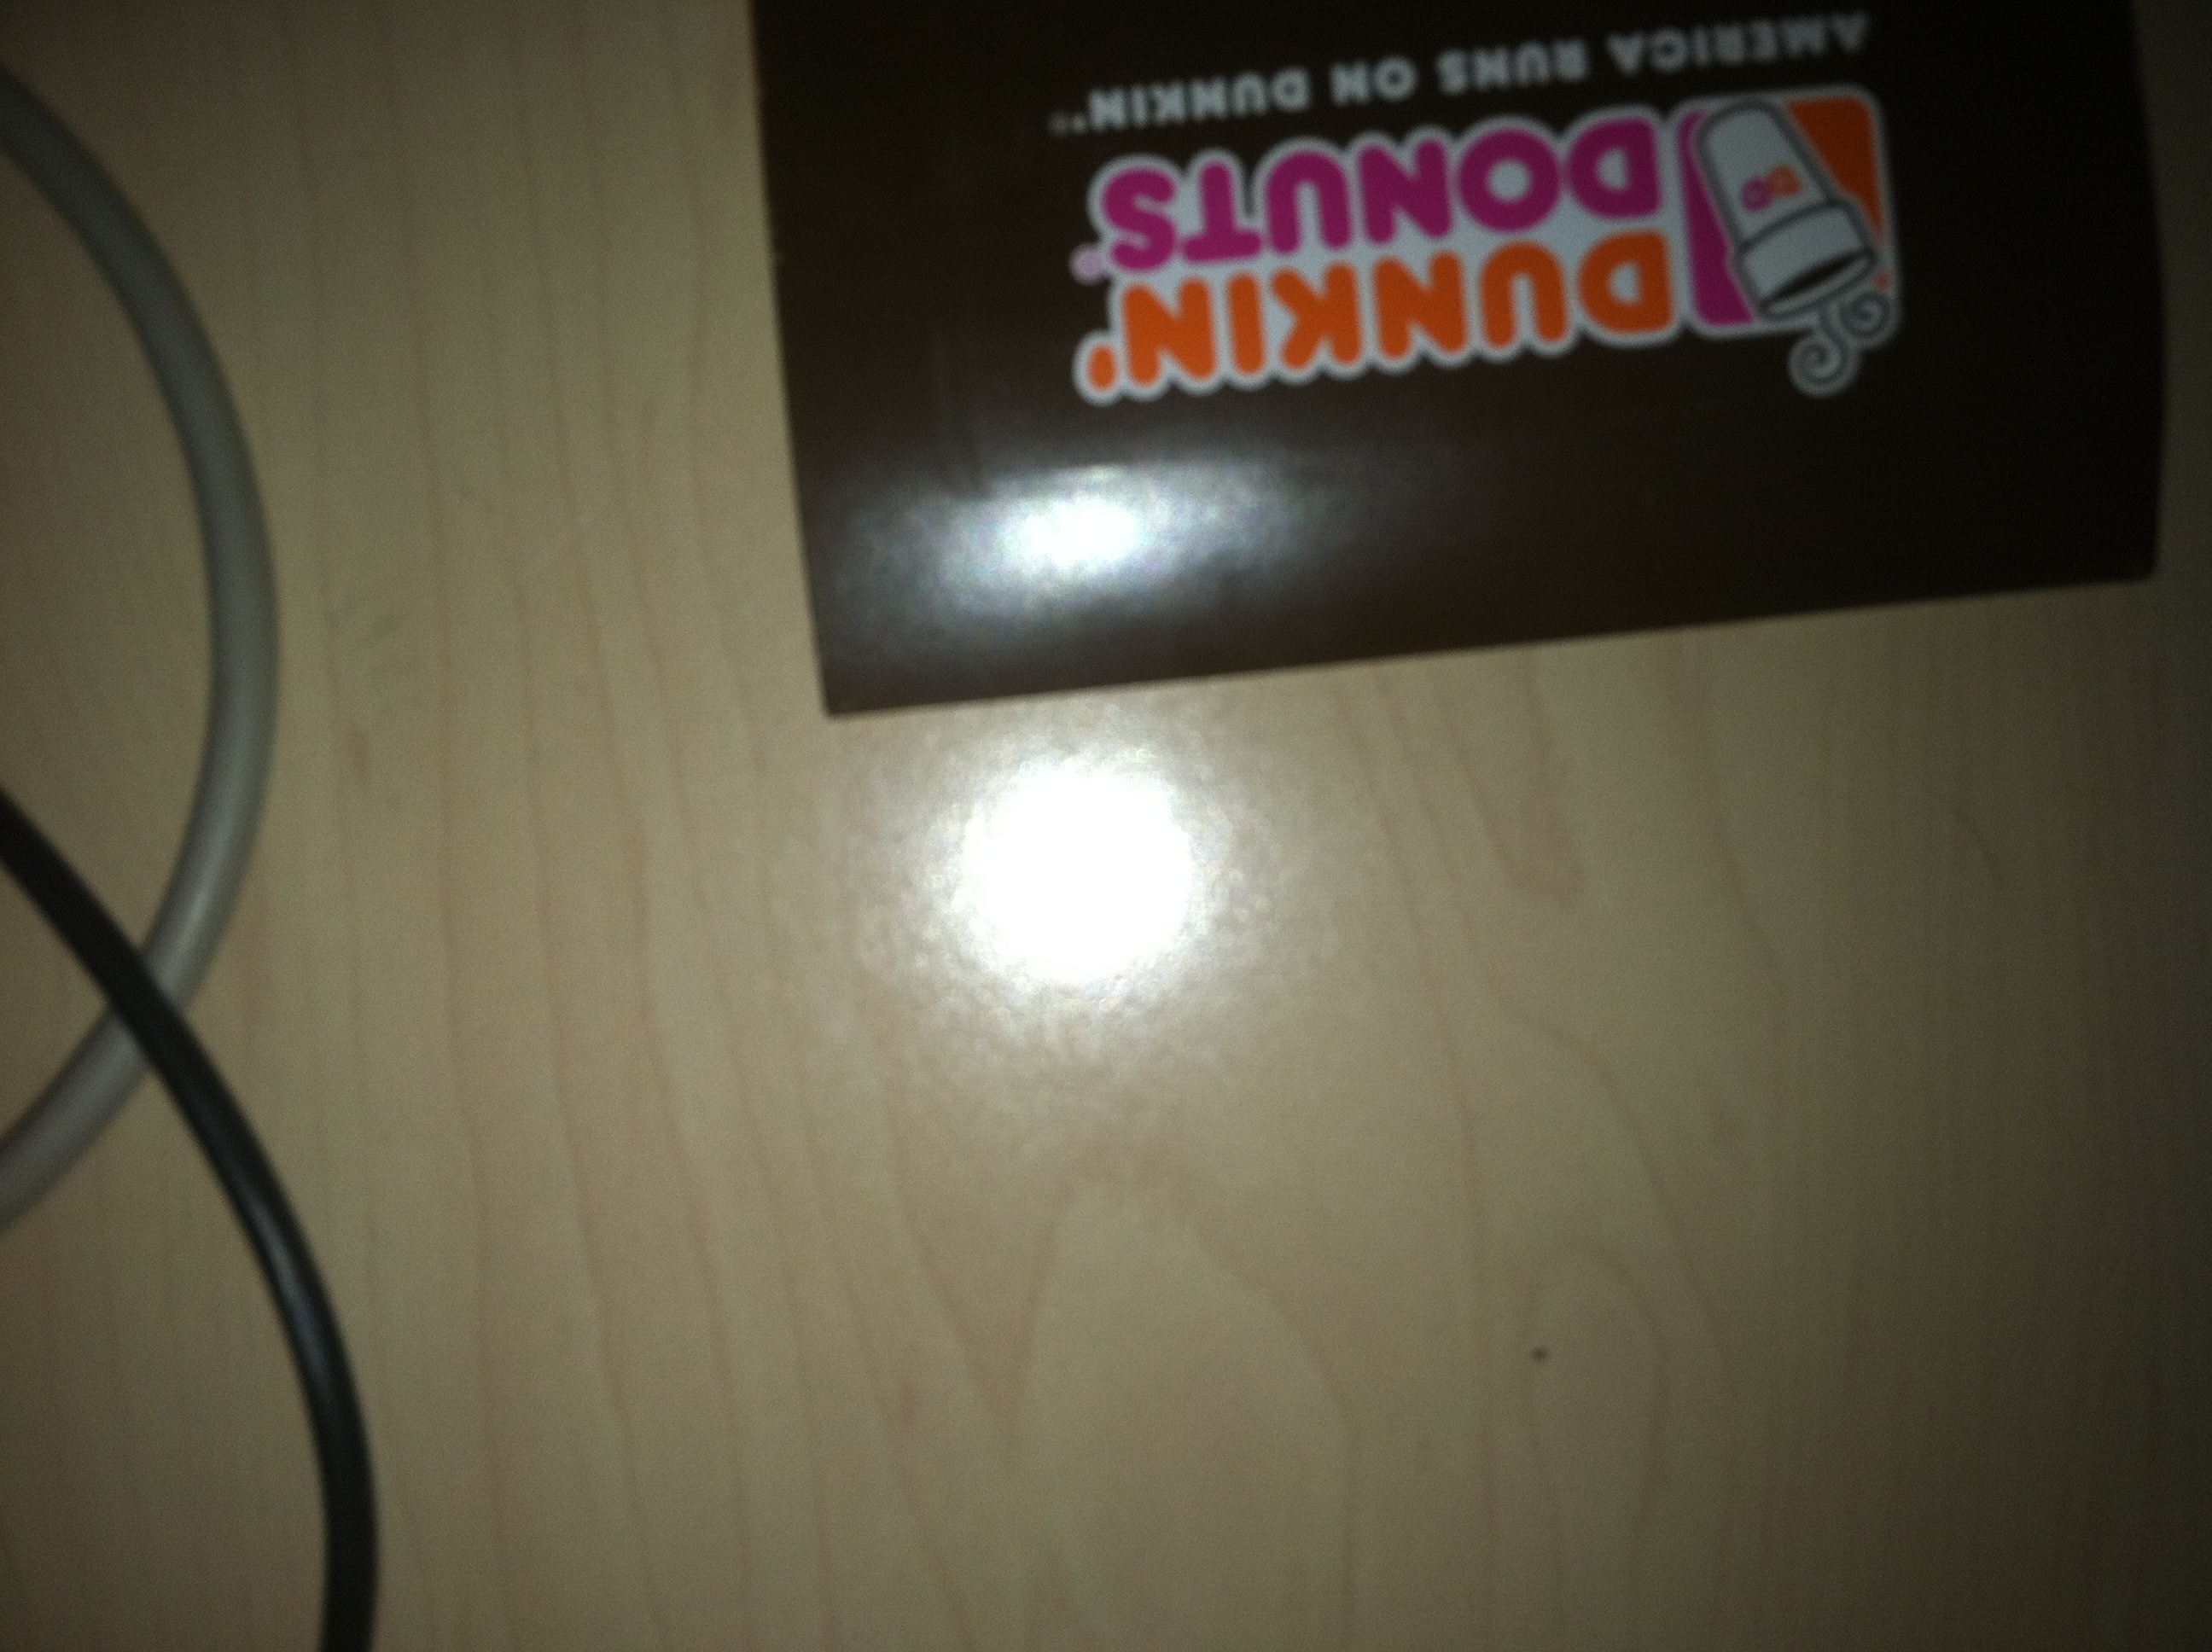Question: What gift card is this?
Answer: dunkin donuts